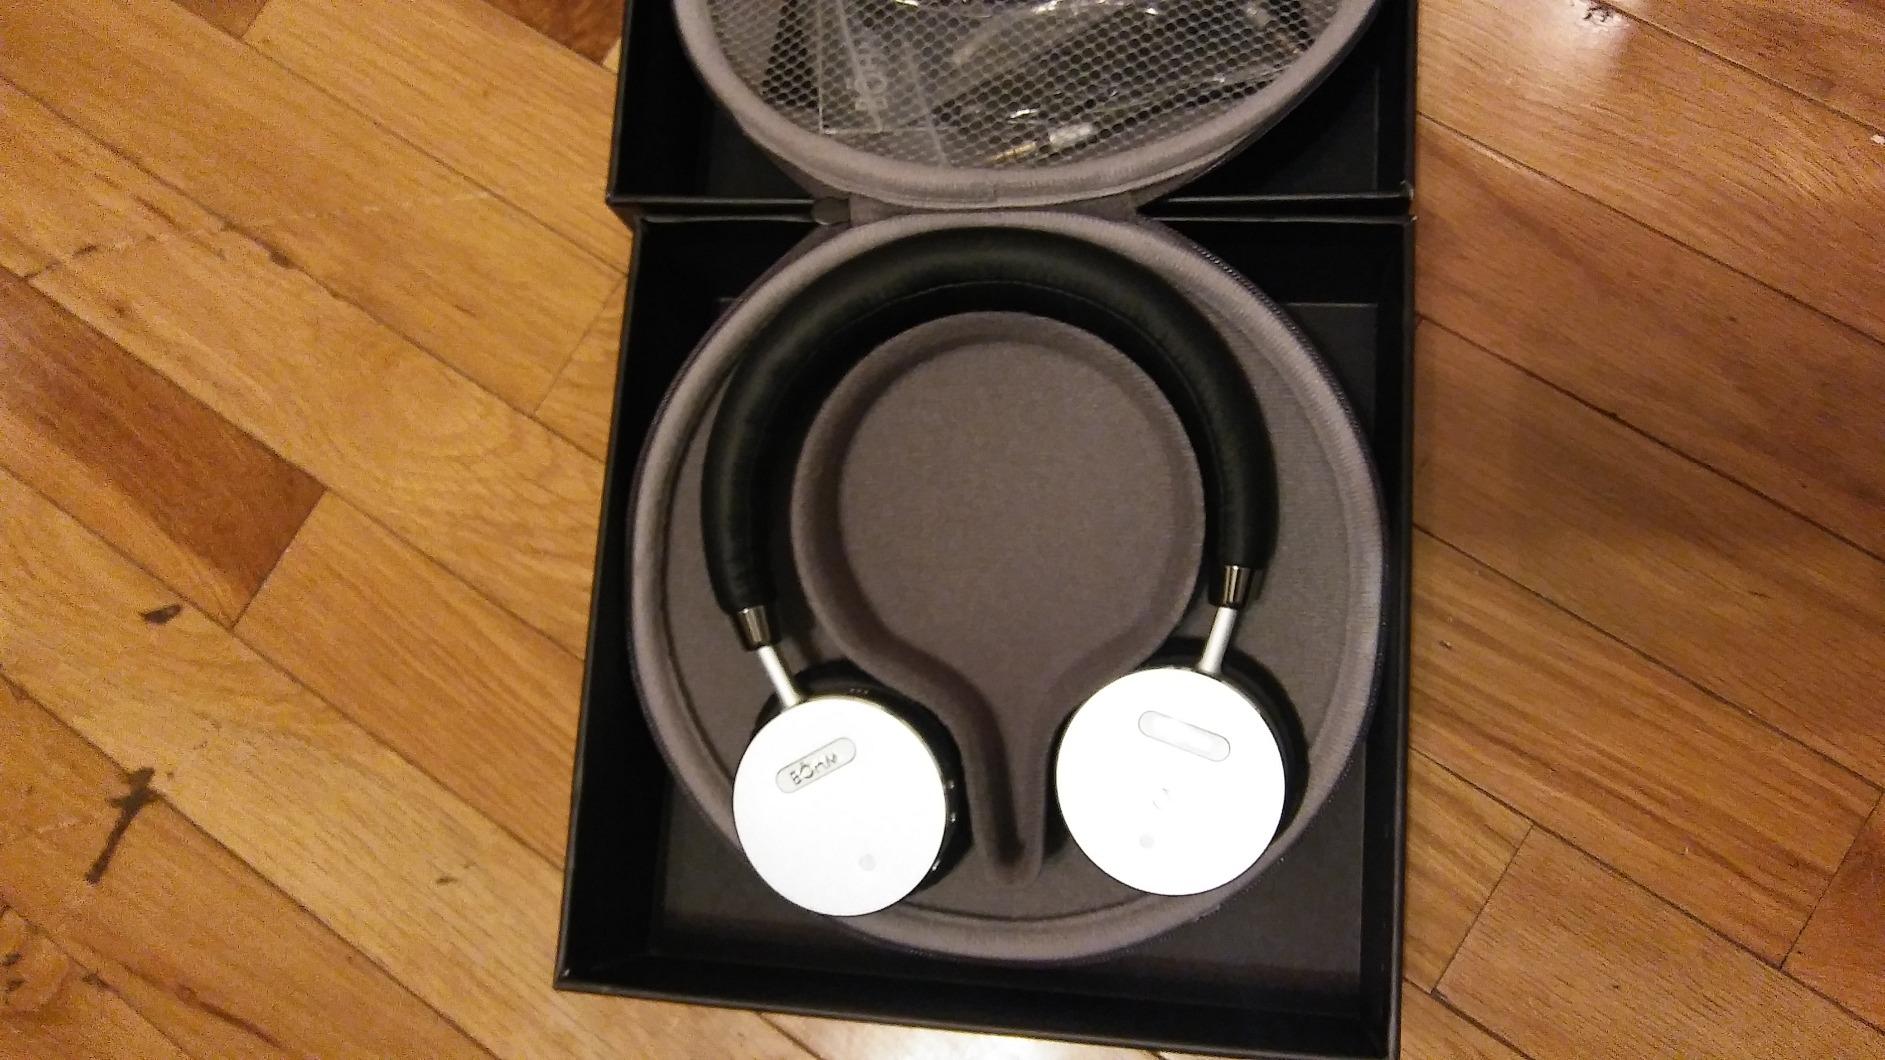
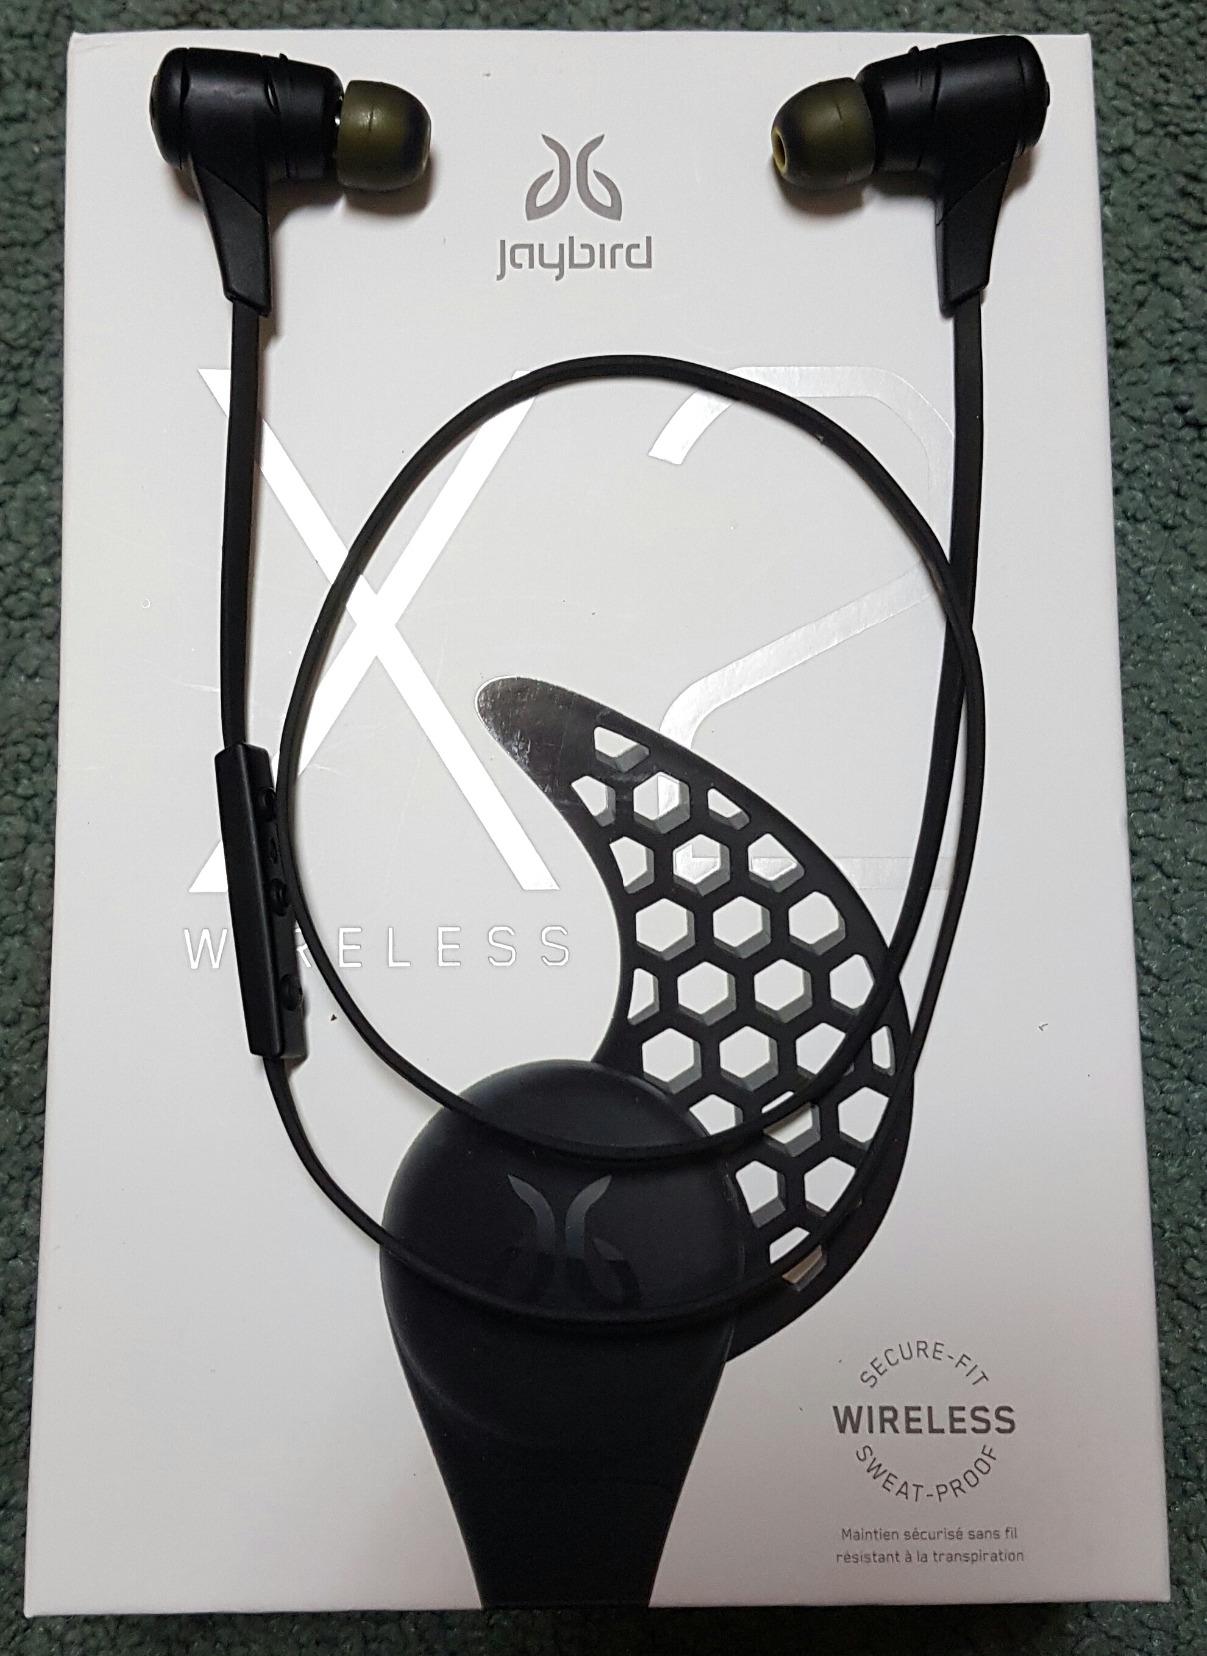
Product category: headphones
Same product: no